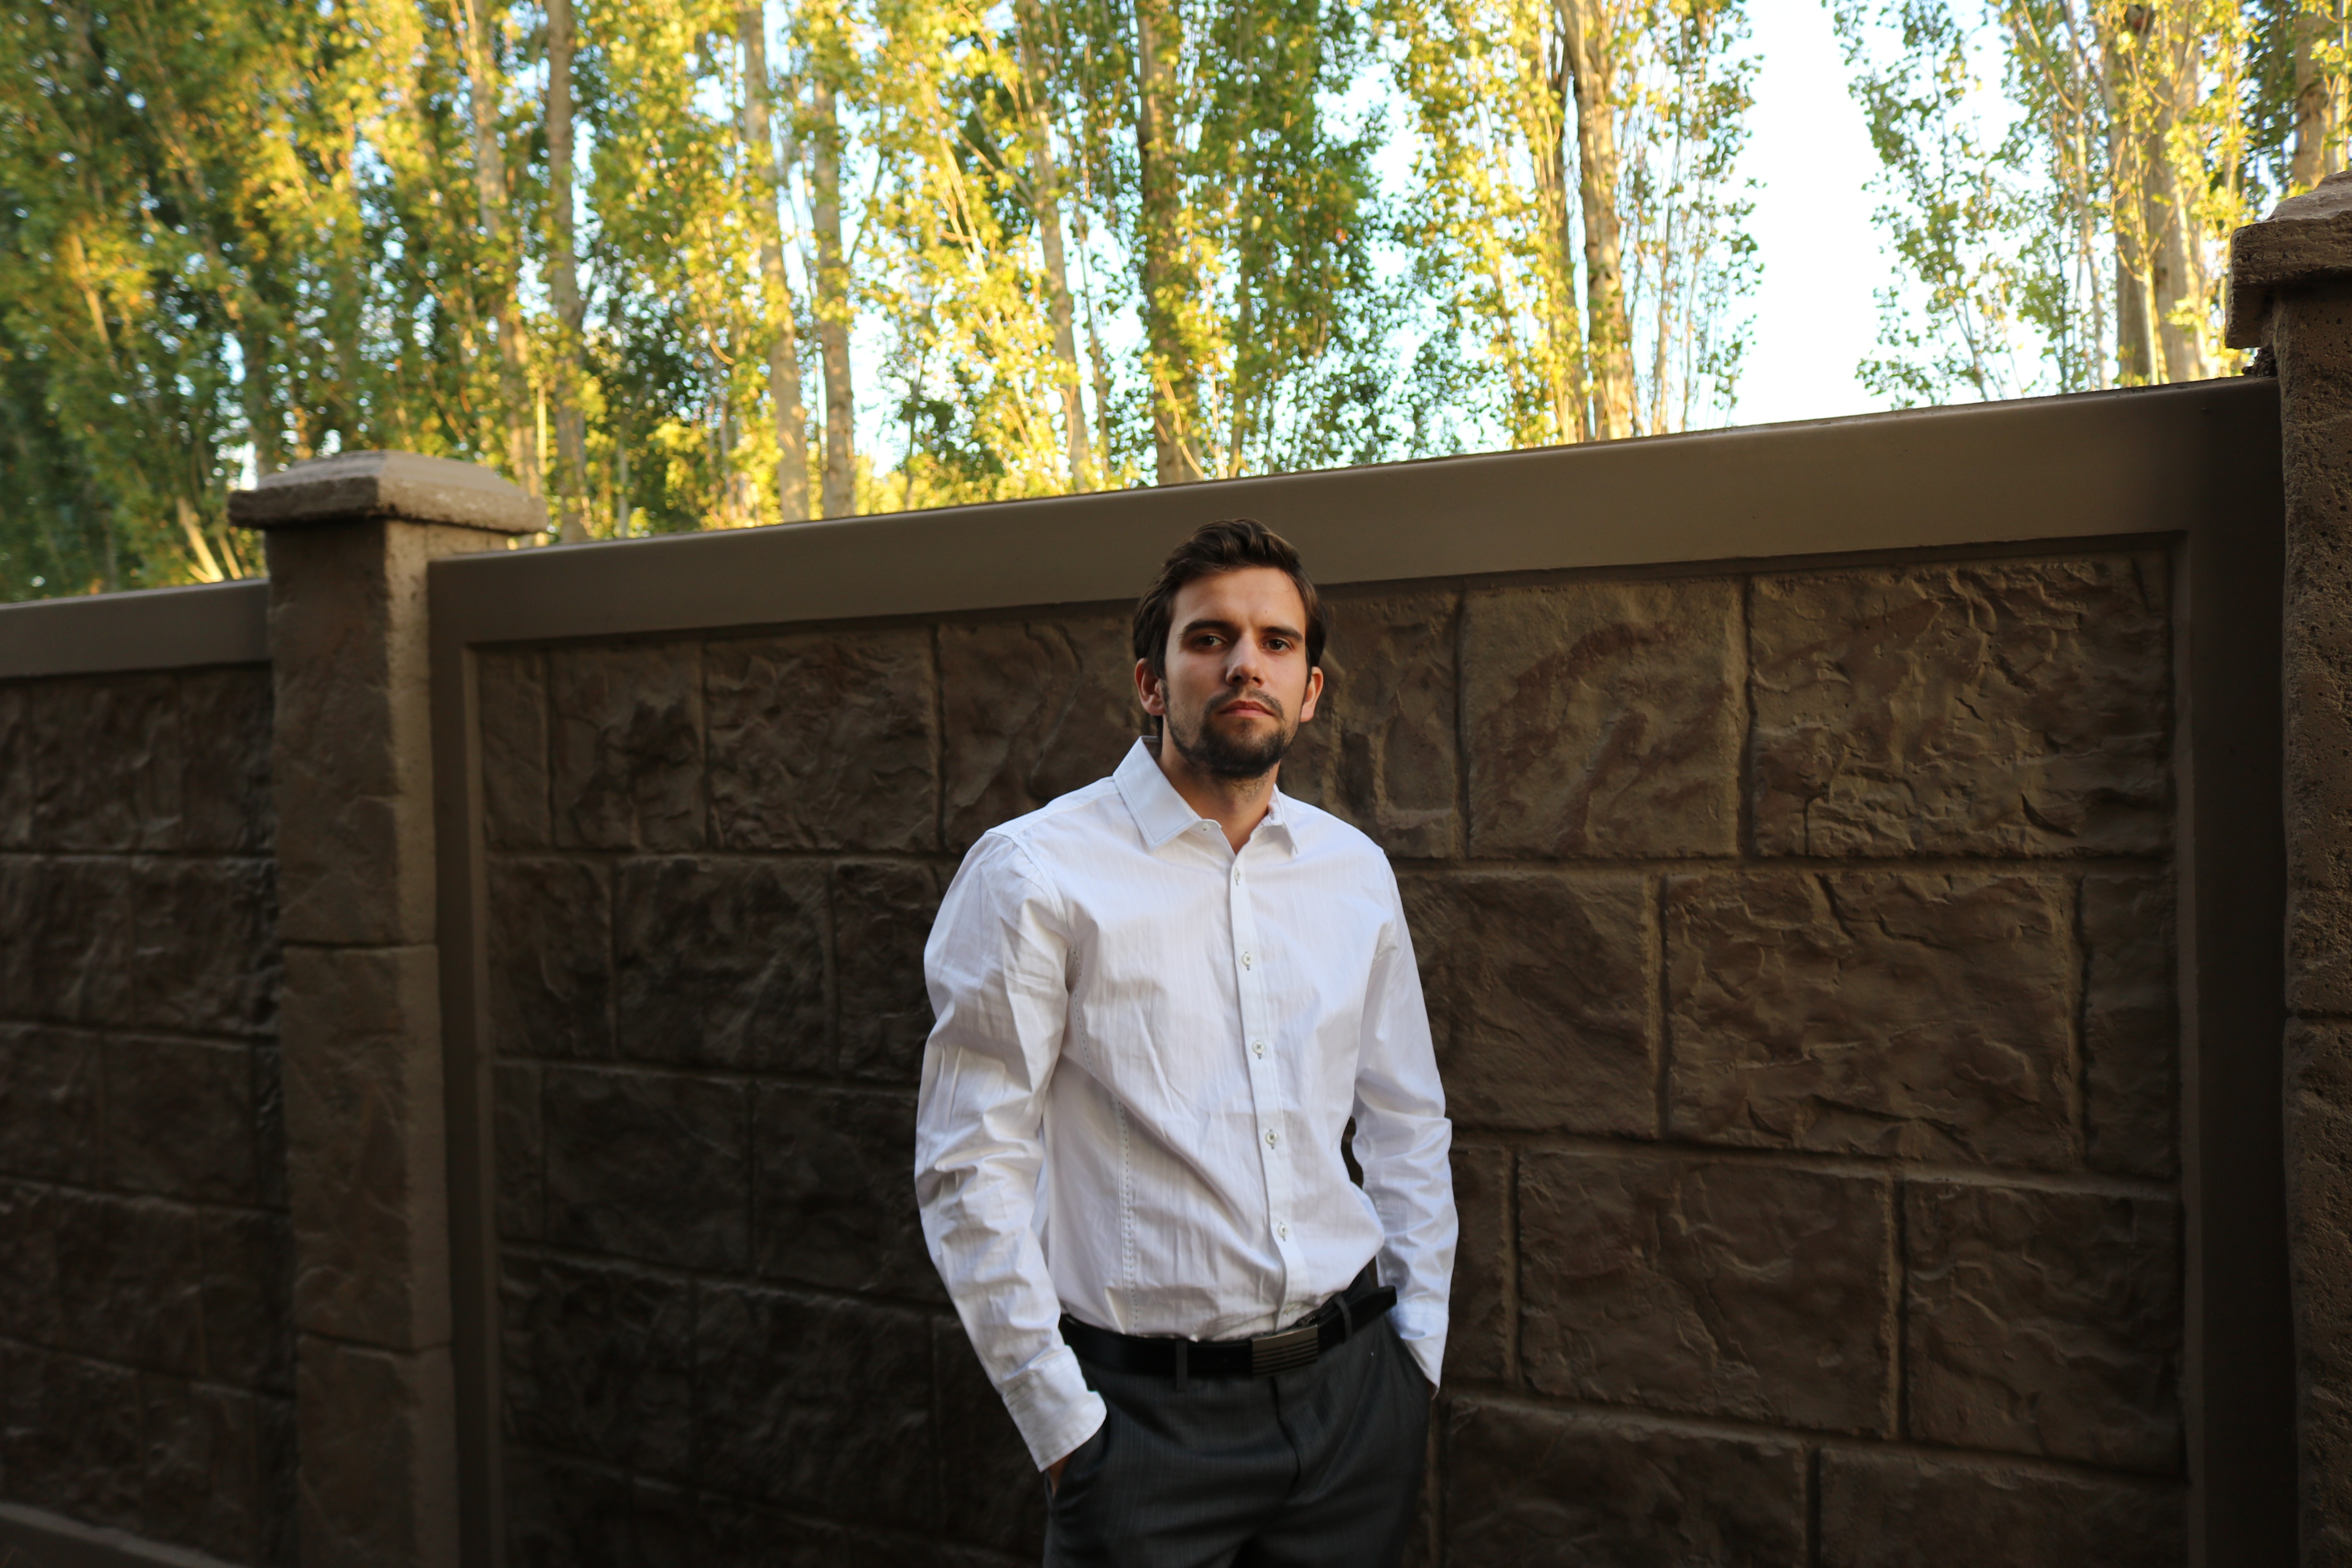
man, person, people, white, male, guy, portrait, model, young, spring, fashion, business, lifestyle, modern, caucasian, face, photograph, sexy, handsome, attractive, adult, businessman, handsome man